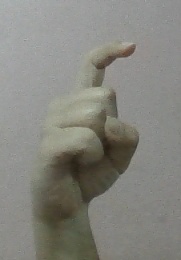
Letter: ra